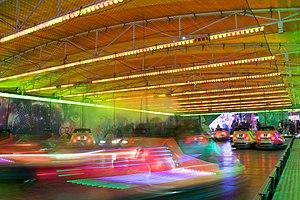
Fête foraine à Rambouillet (Yvelines, France), mai 2018.
Une fête foraine ou foire ou vogue est un rassemblement en plein air de forains indépendants itinérants revenant à date fixe. Elle regroupe des attractions et manèges, ainsi que divers stands, tels que jeux de tirs ou vente de friandises.